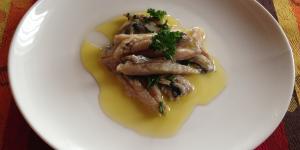
boquerones frescos en vinagre